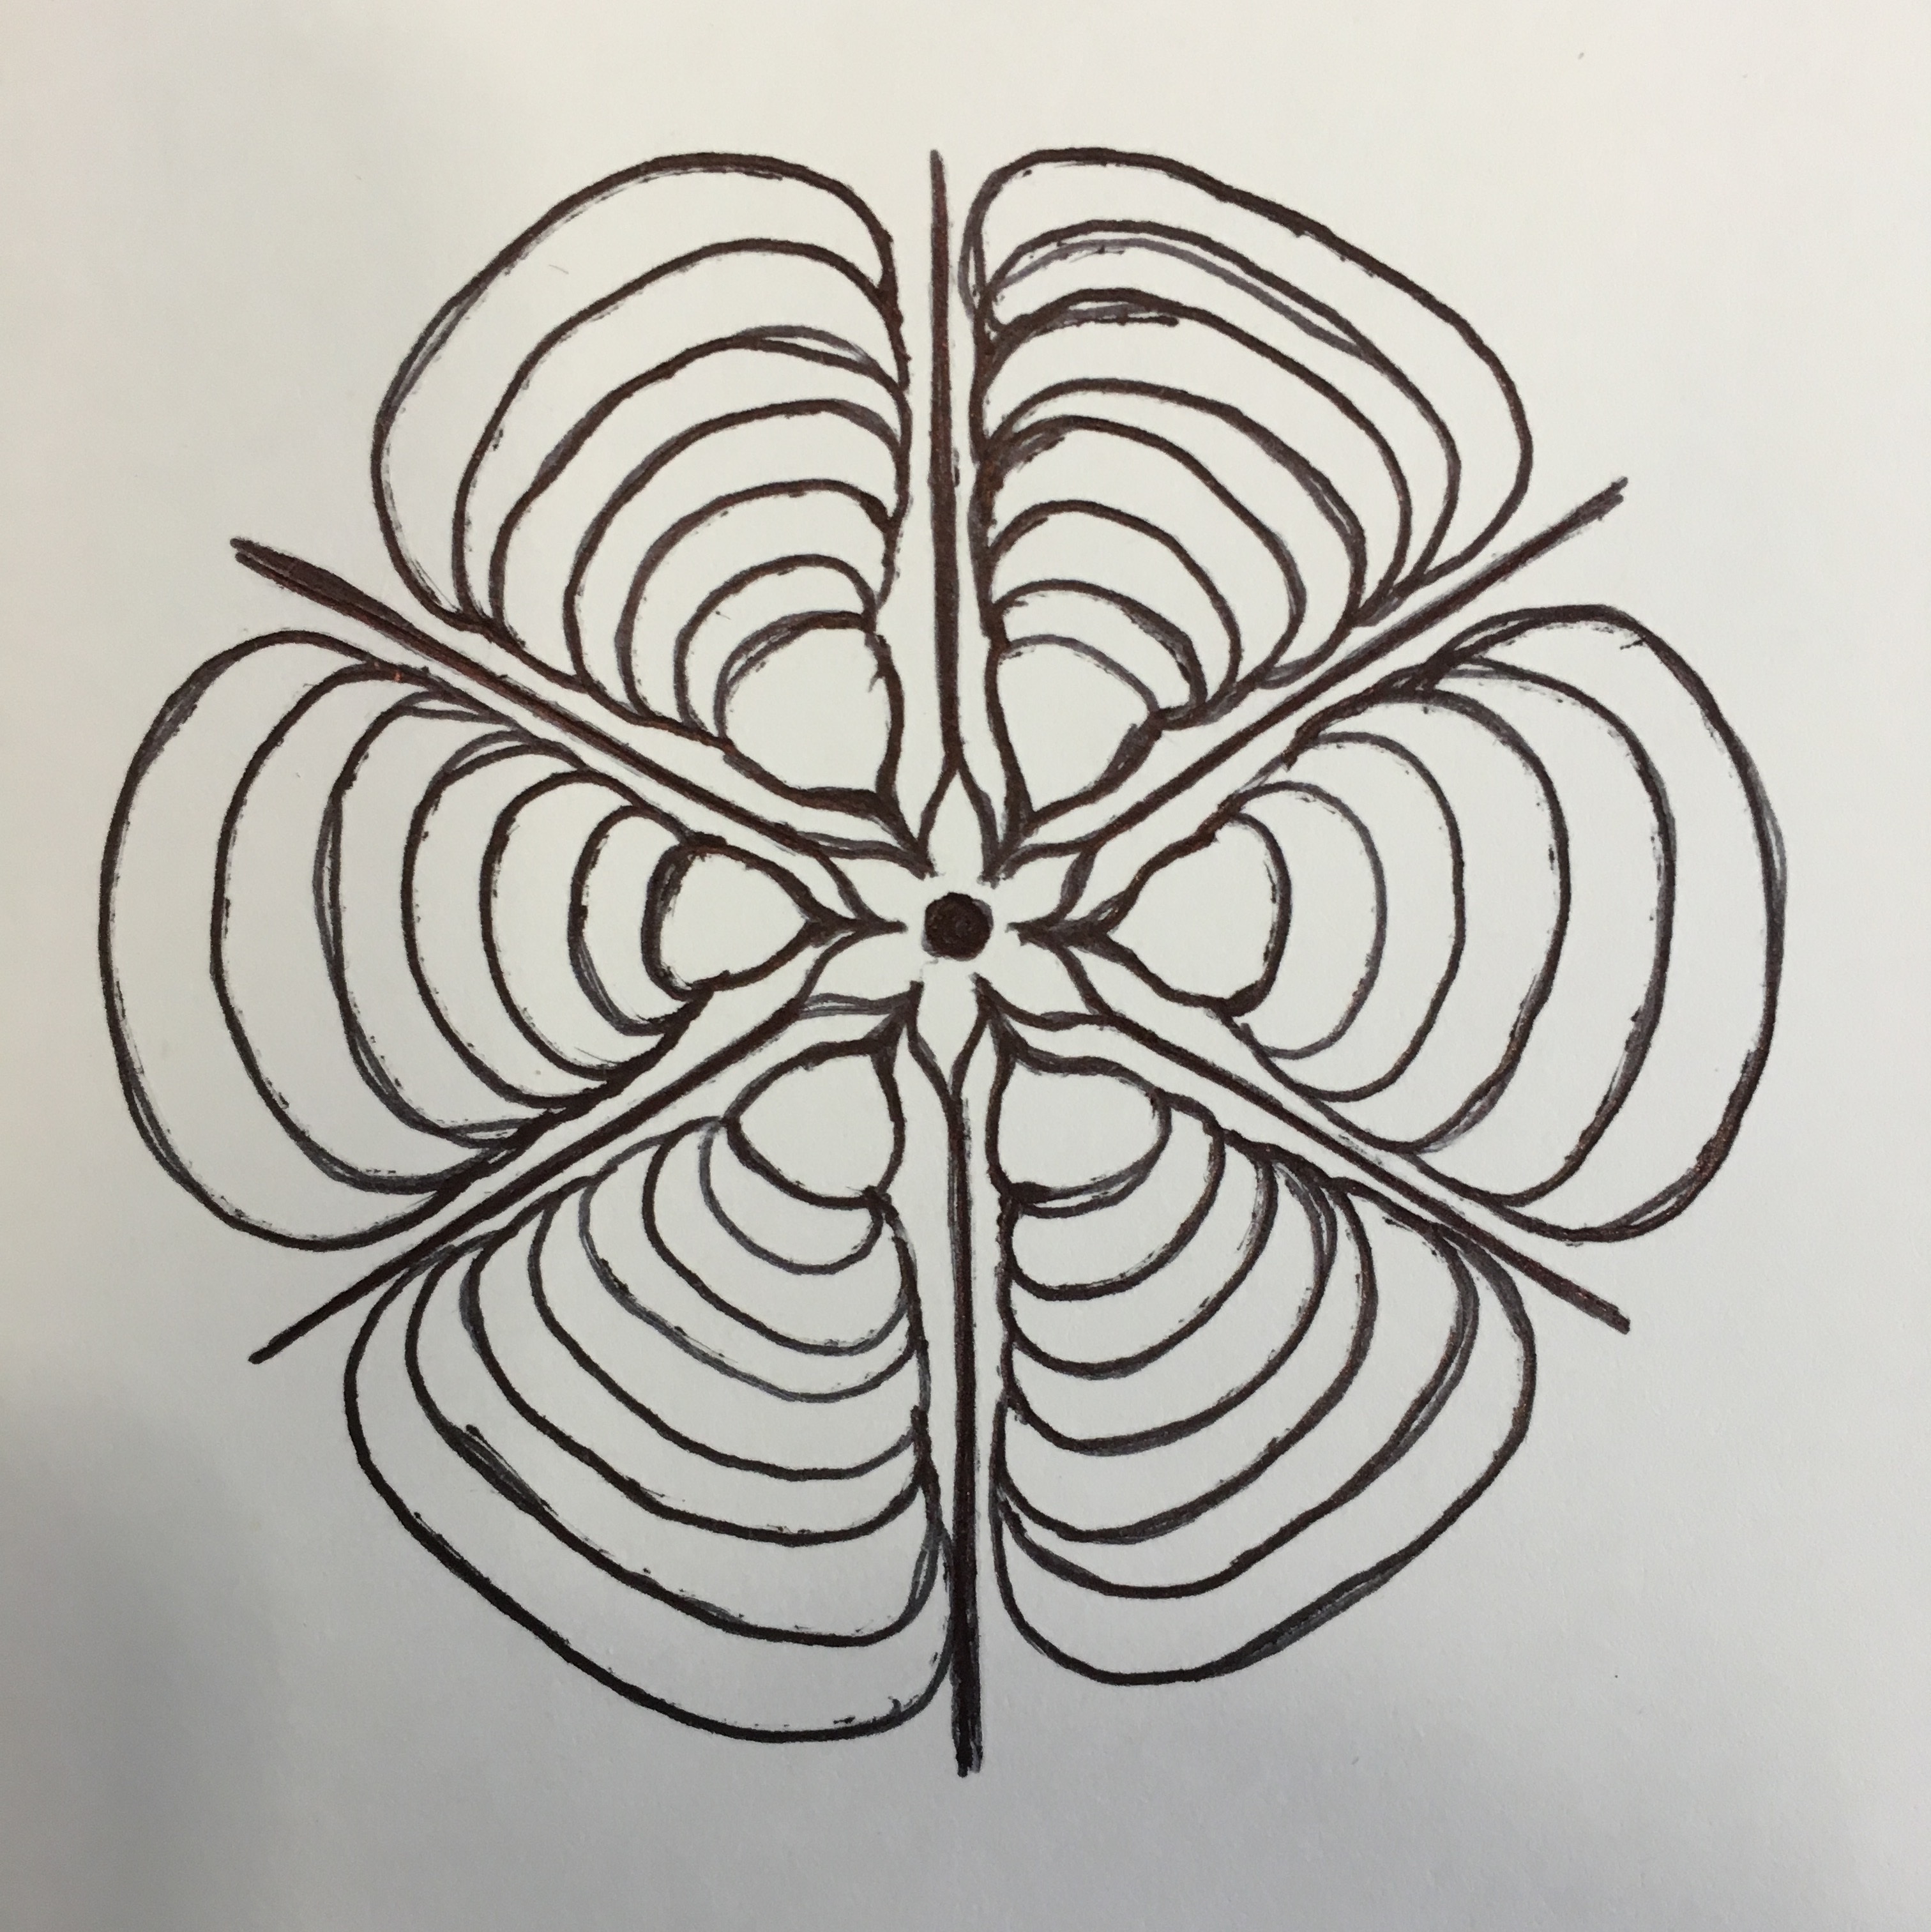
branch, wing, abstract, black and white, leaf, pattern, line, circle, art, sketch, drawing, illustration, design, symmetry, abstract art, monochrome photography, trippy